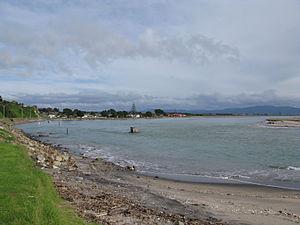
La baie à Maketu.
Maketu est un village, le long de la côte, dans la région de la Bay of Plenty dans l'île du Nord de la Nouvelle-Zélande. Le village est situé sur le lieu dit Okurei point et non loin de l'estuaire du fleuve Kaituna.